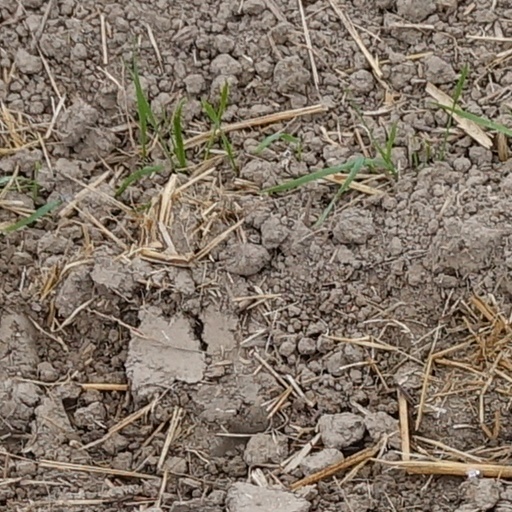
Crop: wheat